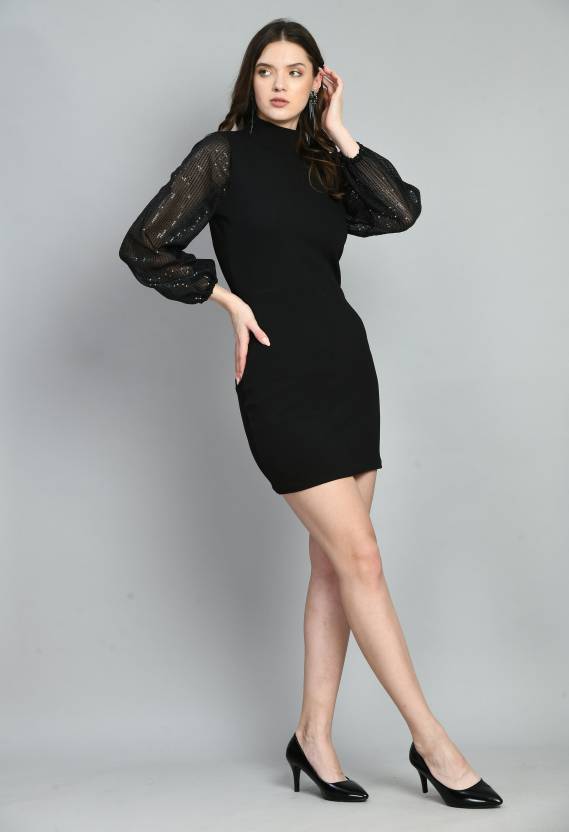
Product: Women Bodycon Black Dress
Price: ₹427
Colors: Black
Pattern: Solid
Description: Partywear Women Dress, Stylish look Dress For Women
Other details: Partywear Bodycon Dress For Women